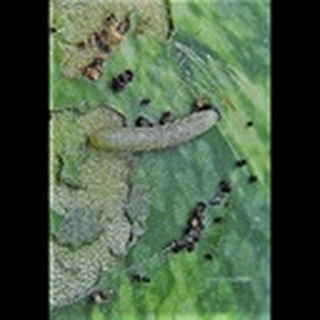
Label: cotton_army_worm